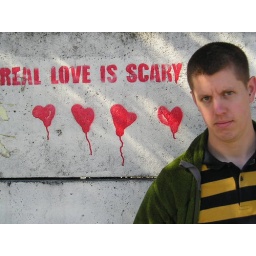
stencil on a wall between the train station and Solidarity museum in Gdansk, Poland. september 2005